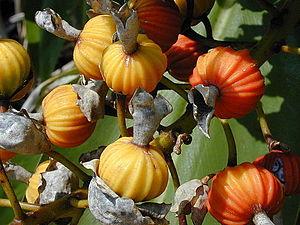
Les Zingiberaceae sont une famille de plantes à fleurs monocotylédones regroupant environ 1600 espèces réparties en une cinquantaine de genres.
Alpinia zerumbet est une espèce de plante du genre Alpinia et de la famille des Zingiberaceae. On l'appelle également « fleur de mon âme », « larmes de la vierge », « gingembre coquille », « fleur du paradis » ou encore longose. Ces noms peuvent néanmoins désigner d'autres espèces, exemple avec la longose. Dans le créole antillais, on l'appelle atoumo ou guérit-tout, dénominations qui témoignent de l'ample usage de cette plante comme remède traditionnel de toutes sortes d'affections.